Apostolic succession

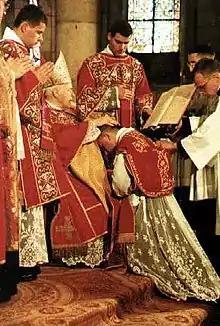
Catholic ordination ceremony

An early understanding of apostolic succession is represented by the traditional beliefs of various churches, as organised around important episcopal sees, to have been founded by specific apostles. On the basis of these traditions, the churches hold they have inherited specific authority, doctrines or practices on the authority of their founding apostle(s), which is understood to be continued by the bishops of the apostolic throne of the church that each founded and whose original leader he was. Thus: